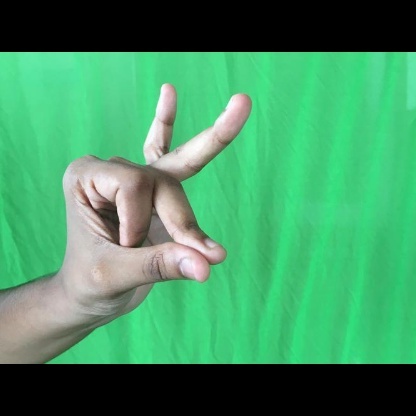
Mudra: Bramaram